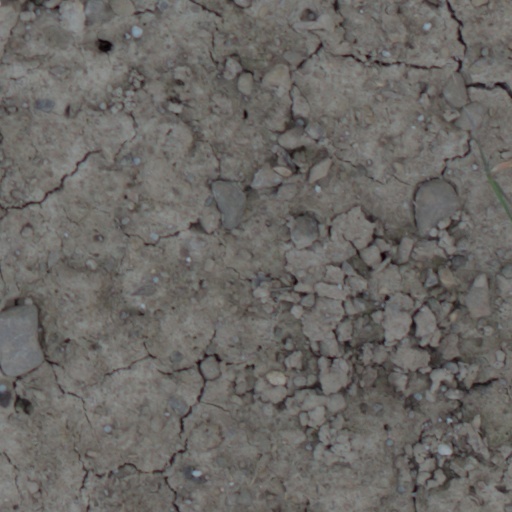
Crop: wheat